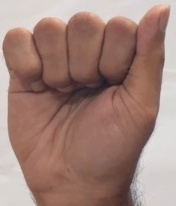
ASL sign: A